Naugle House

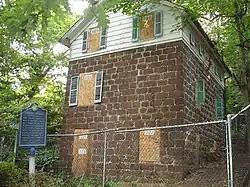
Naugle House in 2011.

The Naugle House is a historic house of the Dutch Colonial style on Dunkerhook Road in Fair Lawn, New Jersey, adjacent to the Saddle River County Park. It was constructed around 1745 on a small hillside along the Saddle River (Passaic River) and is approached from Dunkerhook Road via a roadway that permits access to the park. The National Park Service Heritage Documentation Programs Historic American Buildings Survey took photographs and made architectural drawings of the house in 1938, and the National Park Service added the Naugle House to the National Register of Historic Places on January 9, 1983.